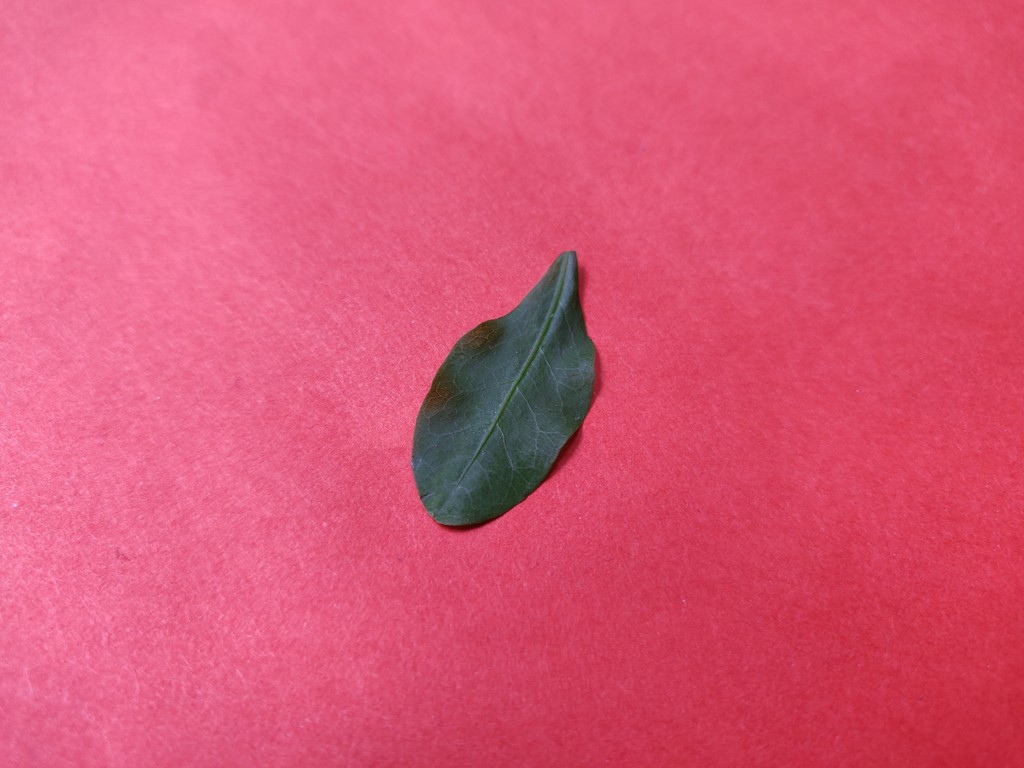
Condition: Healthy
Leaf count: single
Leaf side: front